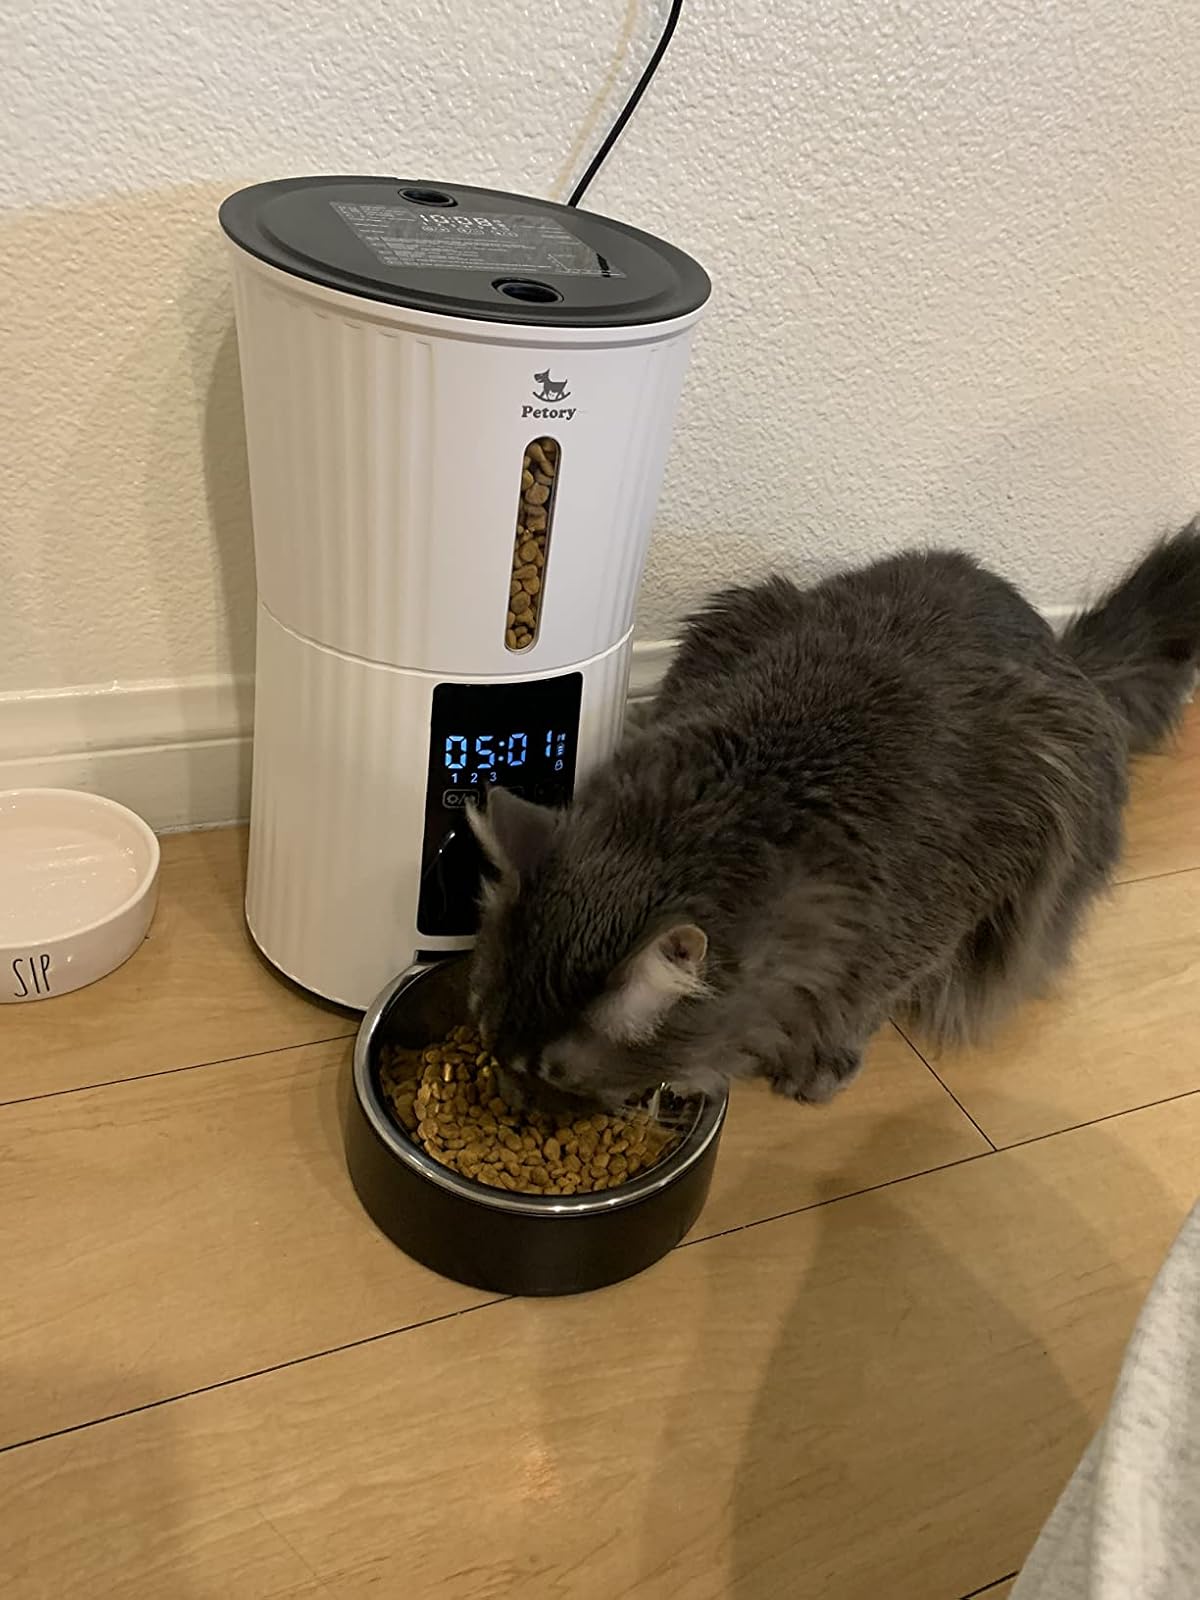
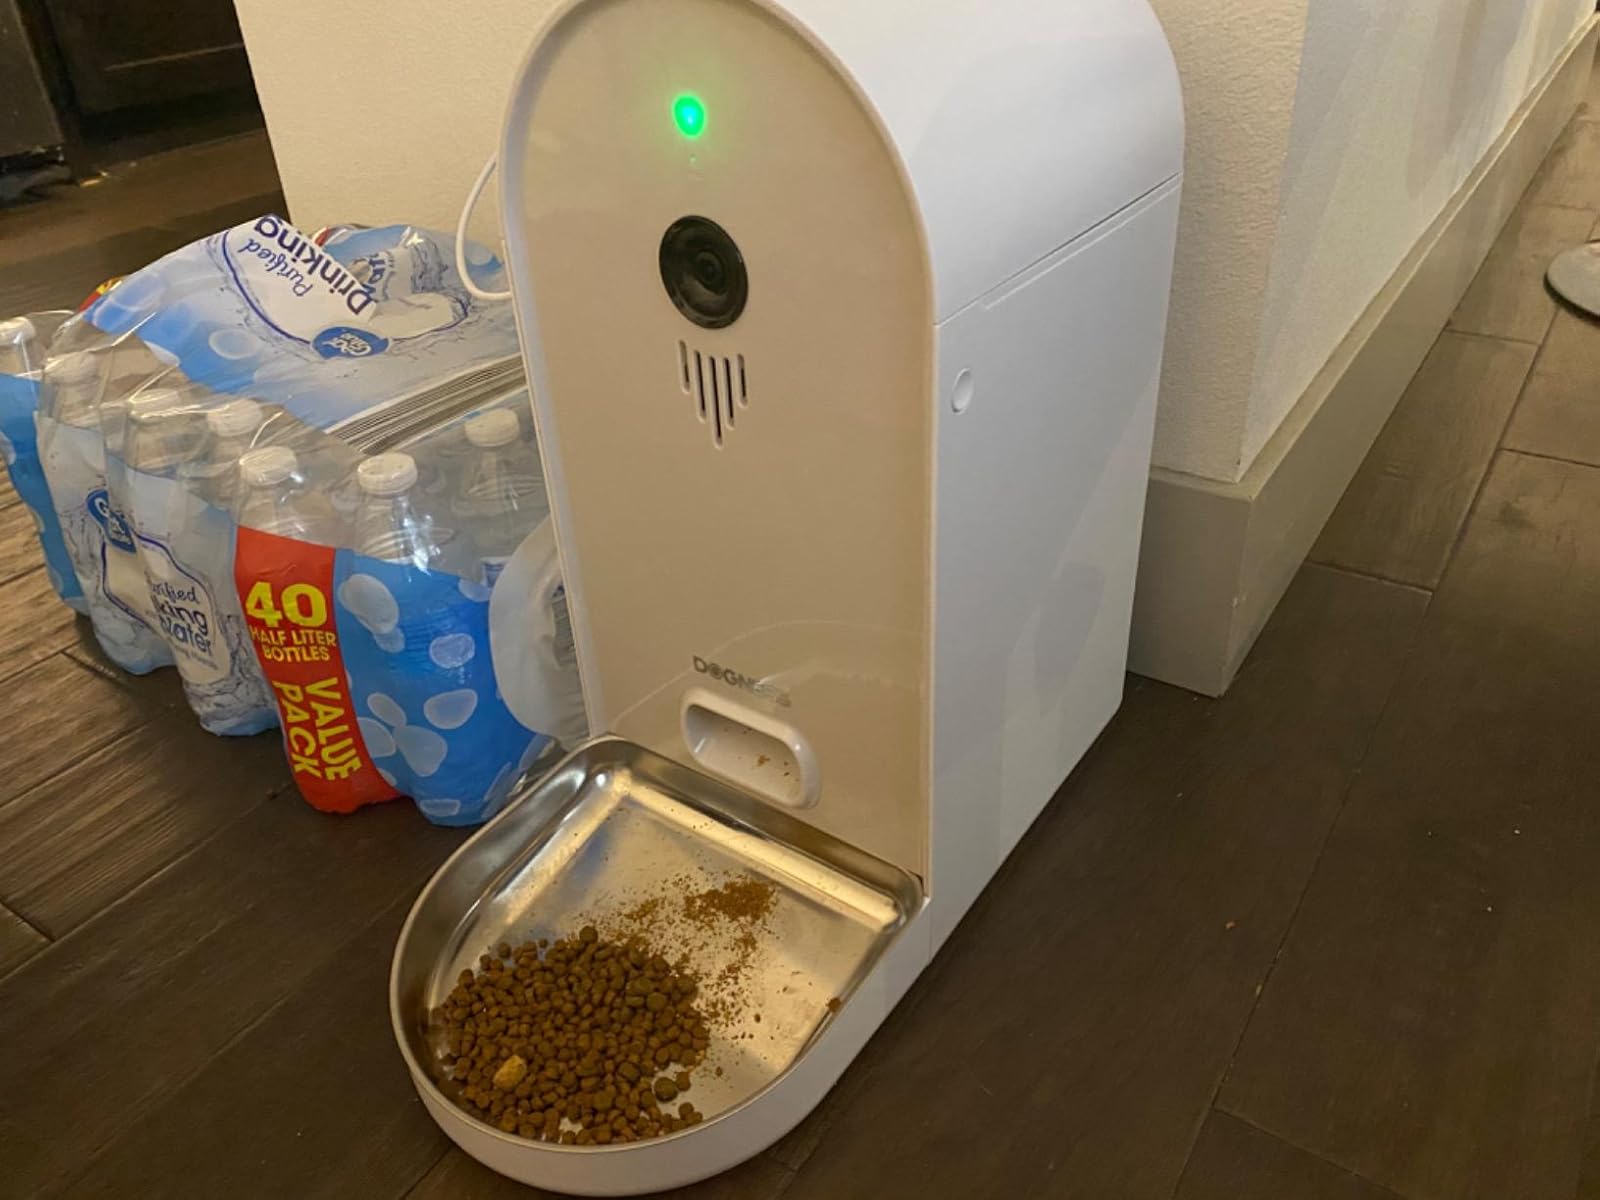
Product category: items_feeder
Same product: no